Le chevalier d'Harmental (opera)

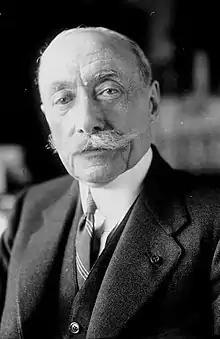
André Messager, 1921

Le chevalier d’Harmental is an opéra comique in five acts of 1896, with music by André Messager and a French libretto by Paul Ferrier, after Dumas père and Auguste Maquet. The play of the 1843 novel – in five acts, a prologue and ten tableaux – was first performed on 16 July 1849 at the Théâtre-Historique in Paris. The opera was first performed at the Opéra Comique (Théâtre Sarah Bernhardt) in Paris on 5 May 1896, but ran for only six performances. It was seen at the Vienna Hofoper during the 1896–97 season.